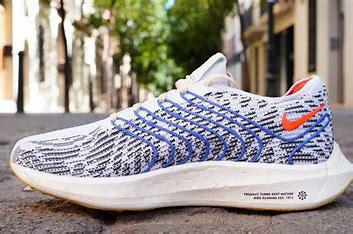
Brand: Nike
Model: Pegasus Turbo Next Nature